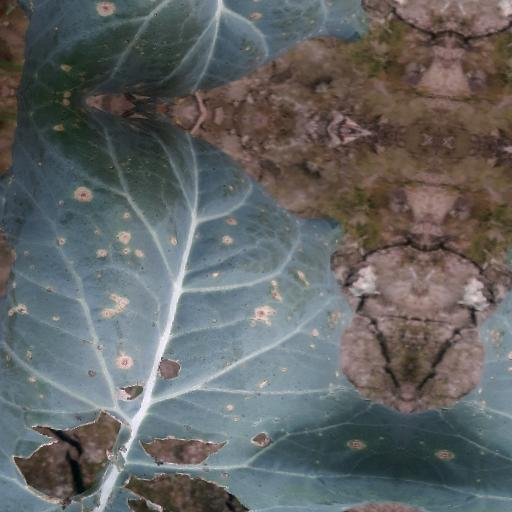
Label: Black Rot